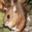
Label: mouse